Sky position (RA, Dec in degrees): 179.179, 22.397
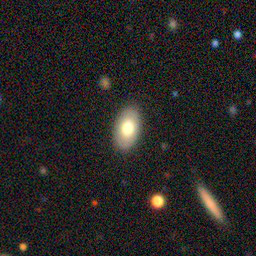
Galaxy morphology: In-between Round Smooth Galaxies